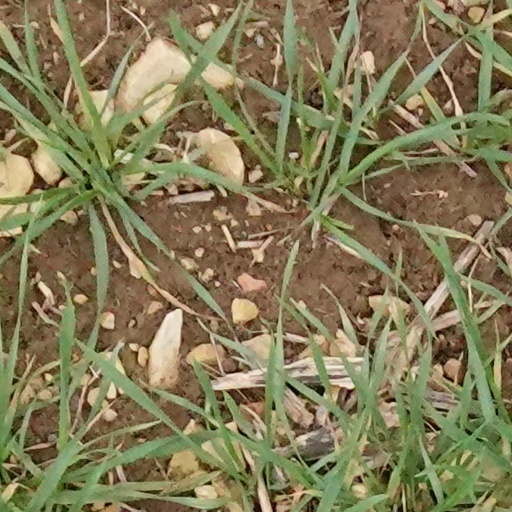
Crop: wheat